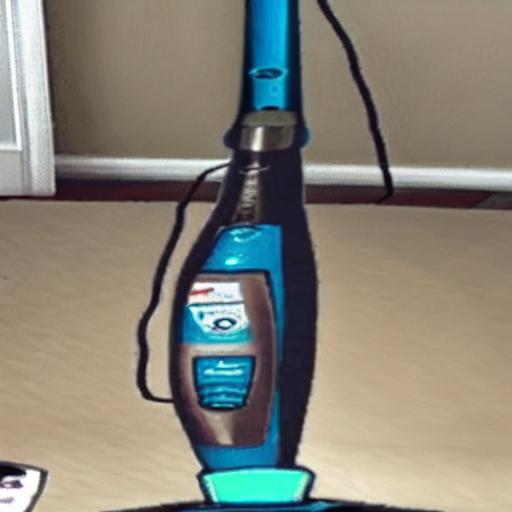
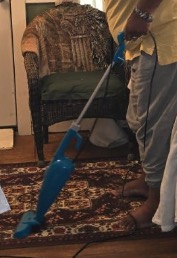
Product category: items_vacuum
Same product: no